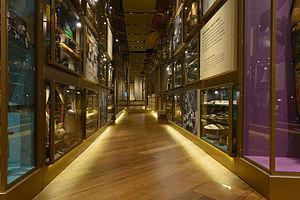
Le musée ethnographique de Stockholm, est un musée scientifique suédois. Il abrite une collection d'environ 220 000 éléments liés à l'ethnographie ou l'anthropologie culturelle de peuples du monde entier. Le musée est également le siège de la fondation Sven Hedin.